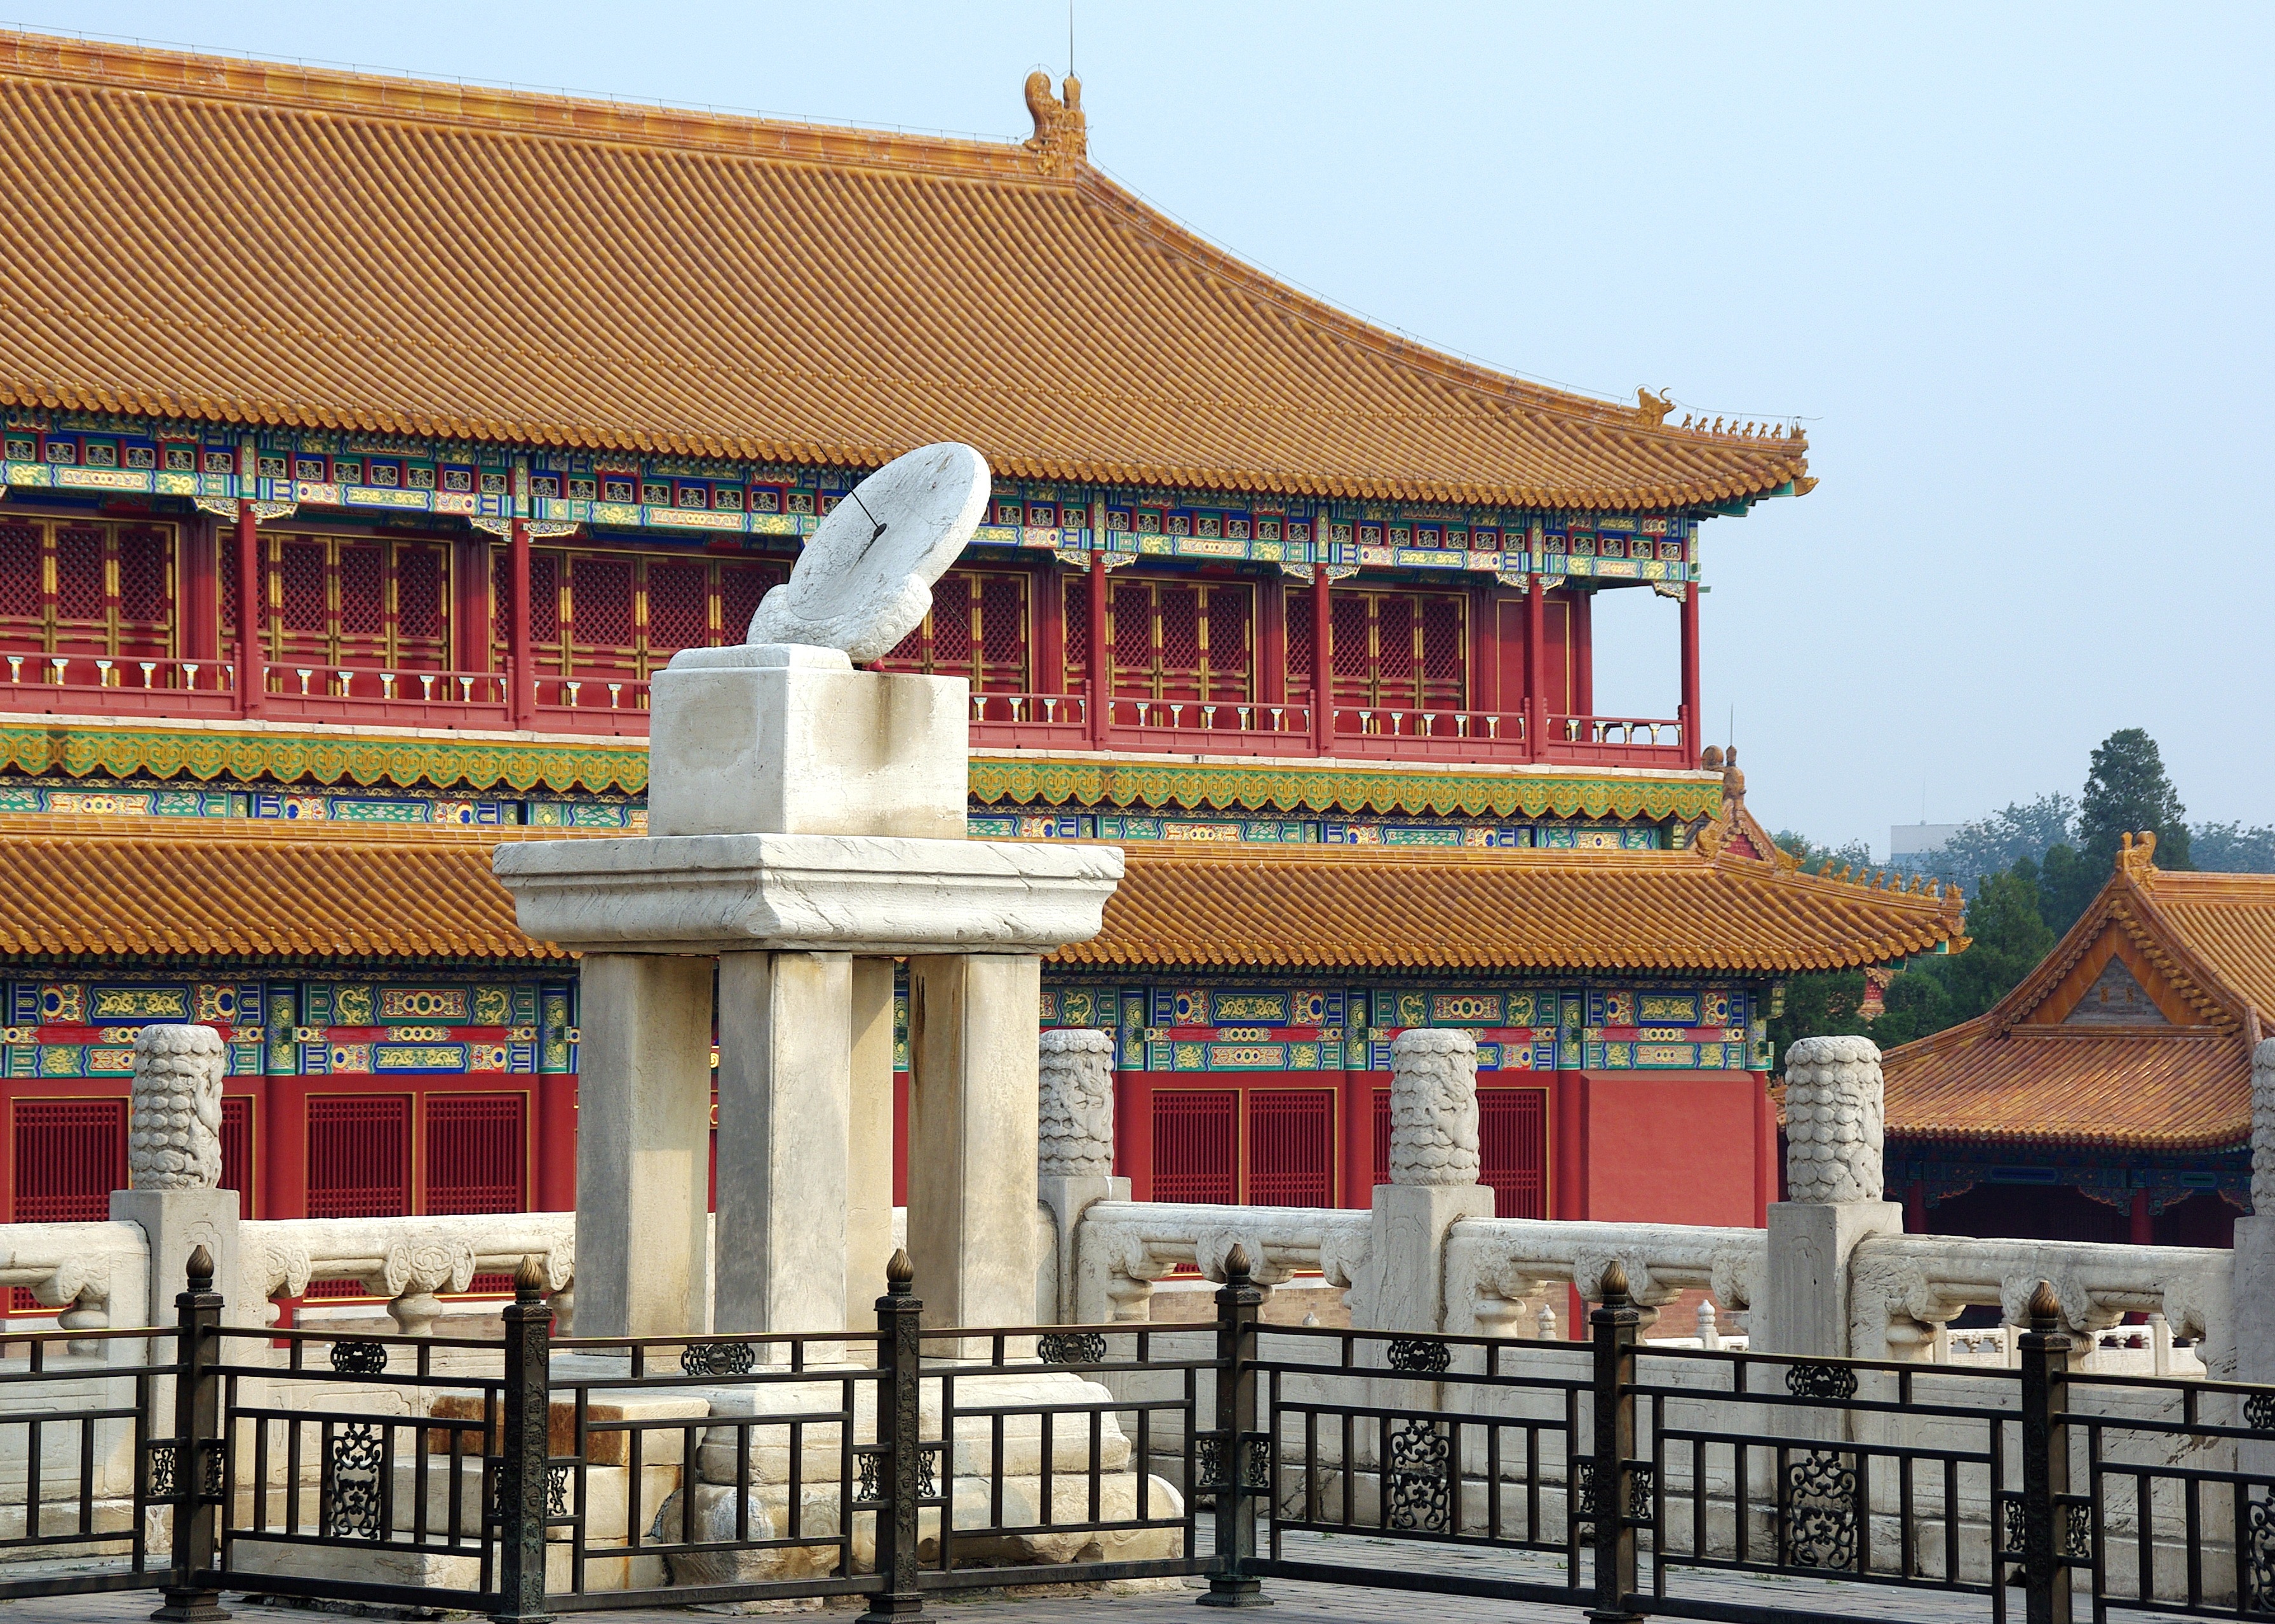
architecture, building, palace, travel, place of worship, sculpture, temple, beijing, shrine, china, chinese architecture, sundial, pekin, forbidden city, hindu temple, imperial flag, shinto shrine, national palace museum, collections of the imperial palace, forbidden city beijing